José Joaquín Ampuero y del Río

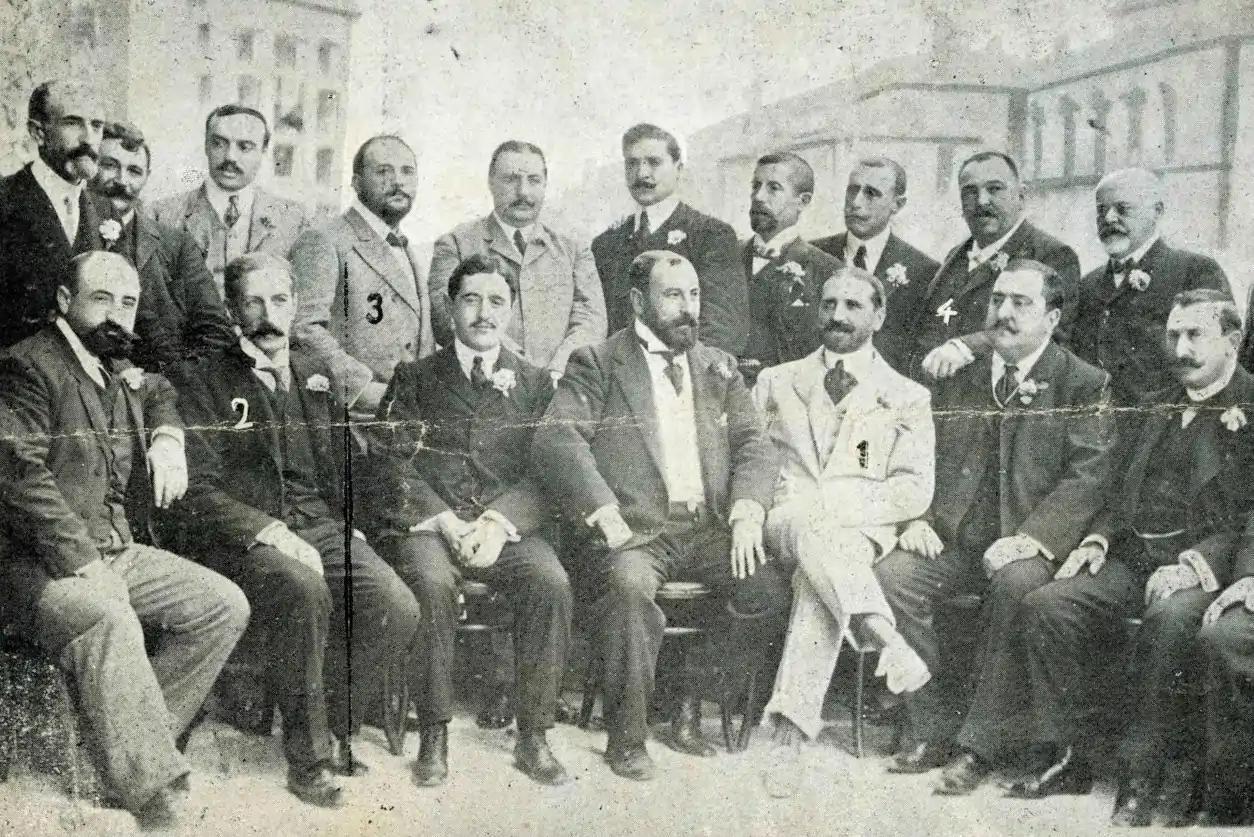
Ampuero among Basque negotiators of Concierto Economico, 1906

In most companies Ampuero performed the supervisory role, representing institutional shareholders like Banco de Bilbao, private investors or his family; cases of himself assuming a managing role are rare and are either related to rotative presidency scheme or to smaller enterprises he co-founded. In rather few cases he is noted as having a role in key business decisions, though in the late 1920s he was among most prestigious Biscay entrepreneurs and there was a street named after him in the district of Bilbao. Ampuero held key posts – e.g. in Banco de Bilbao, Altos Hornos or Norte - until death and in historiography is considered one of key members of the Basque financial and industrial oligarchy of the early 20th century.